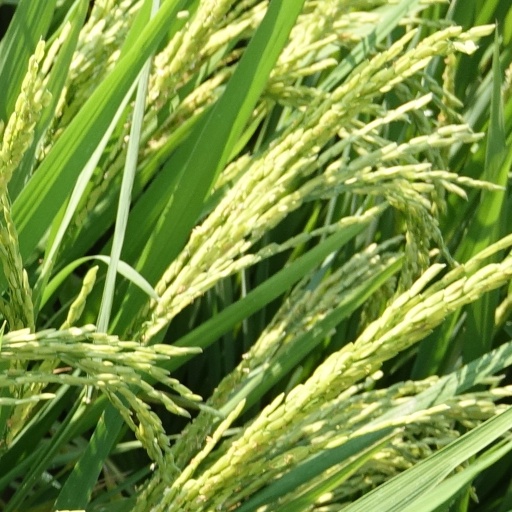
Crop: rice